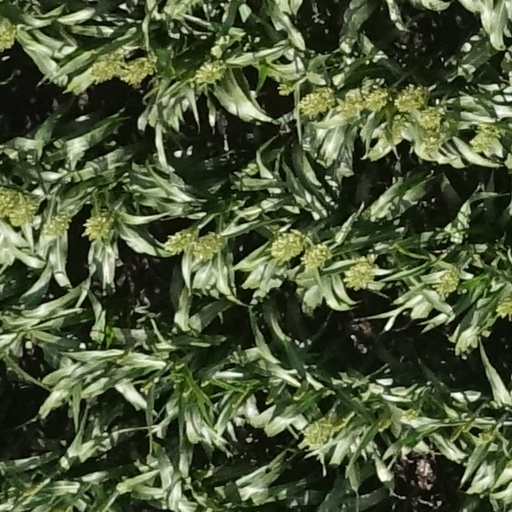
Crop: sorghum